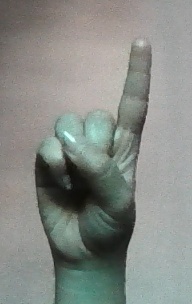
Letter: bb